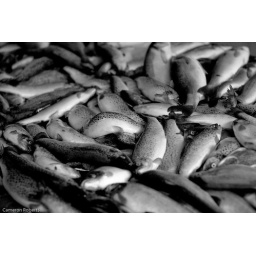
Piles of trout at a fish market in Sarajevo, Bosnia and Herzegovina